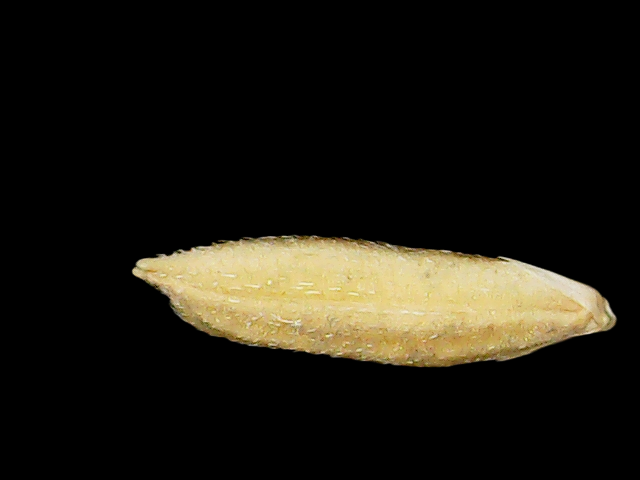
Rice variety: Binadhan21